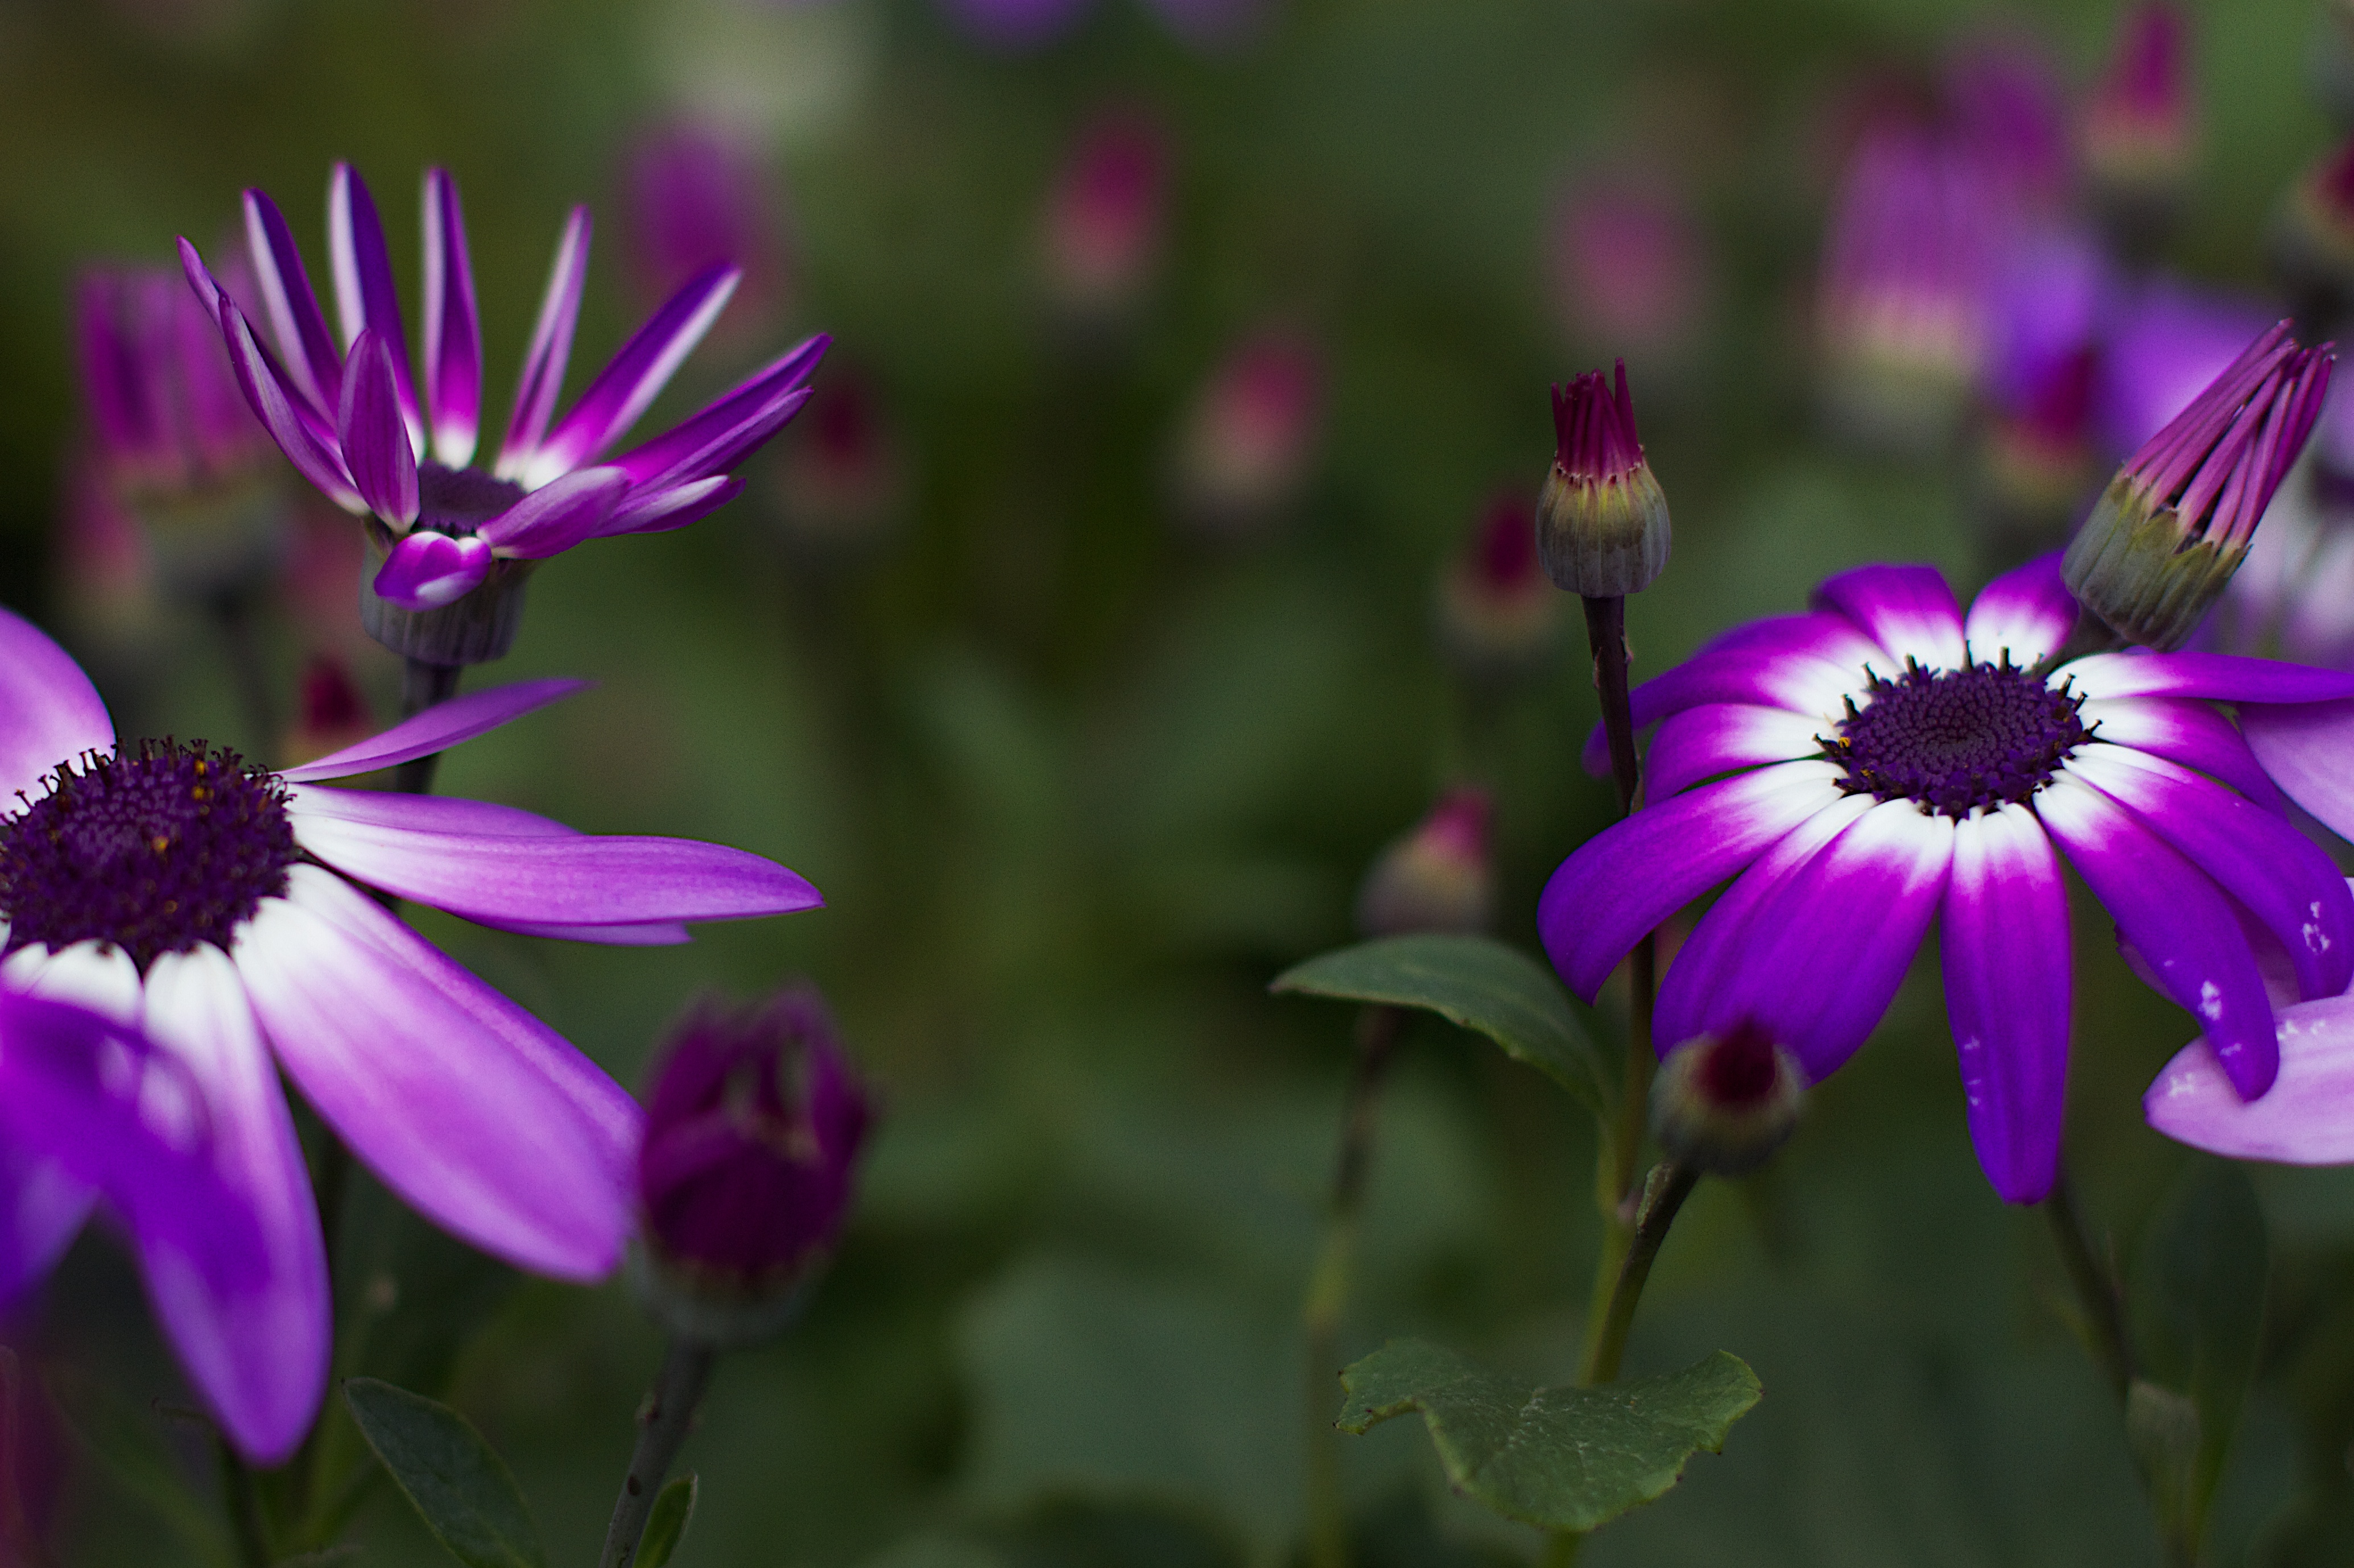
nature, blossom, open, plant, photography, flower, petal, daisy, botany, flora, wildflower, close up, macro photography, flowering plant, daisy family, annual plant, plant stem, land plant, garden cosmos